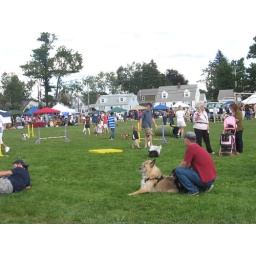
The dog agility field at Sunday's Pet Rock Festival in Worcester, MA